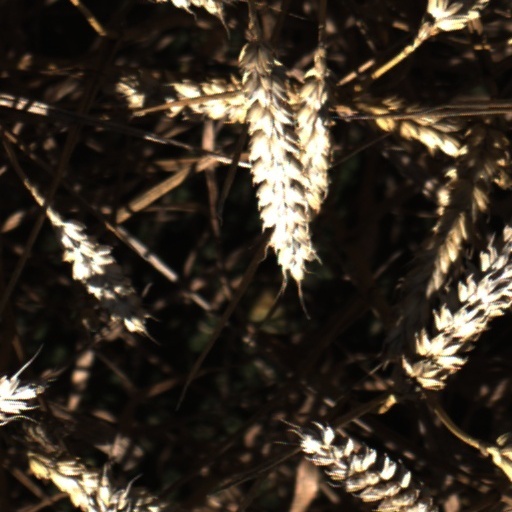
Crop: wheat